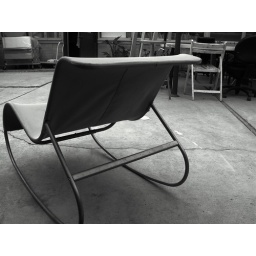
A chair on a patio in black and white.